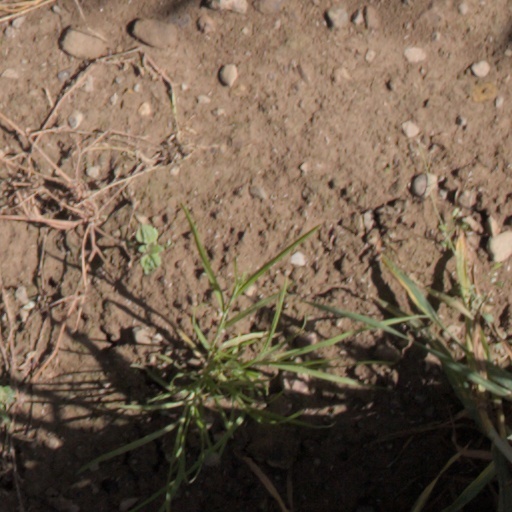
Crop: wheat